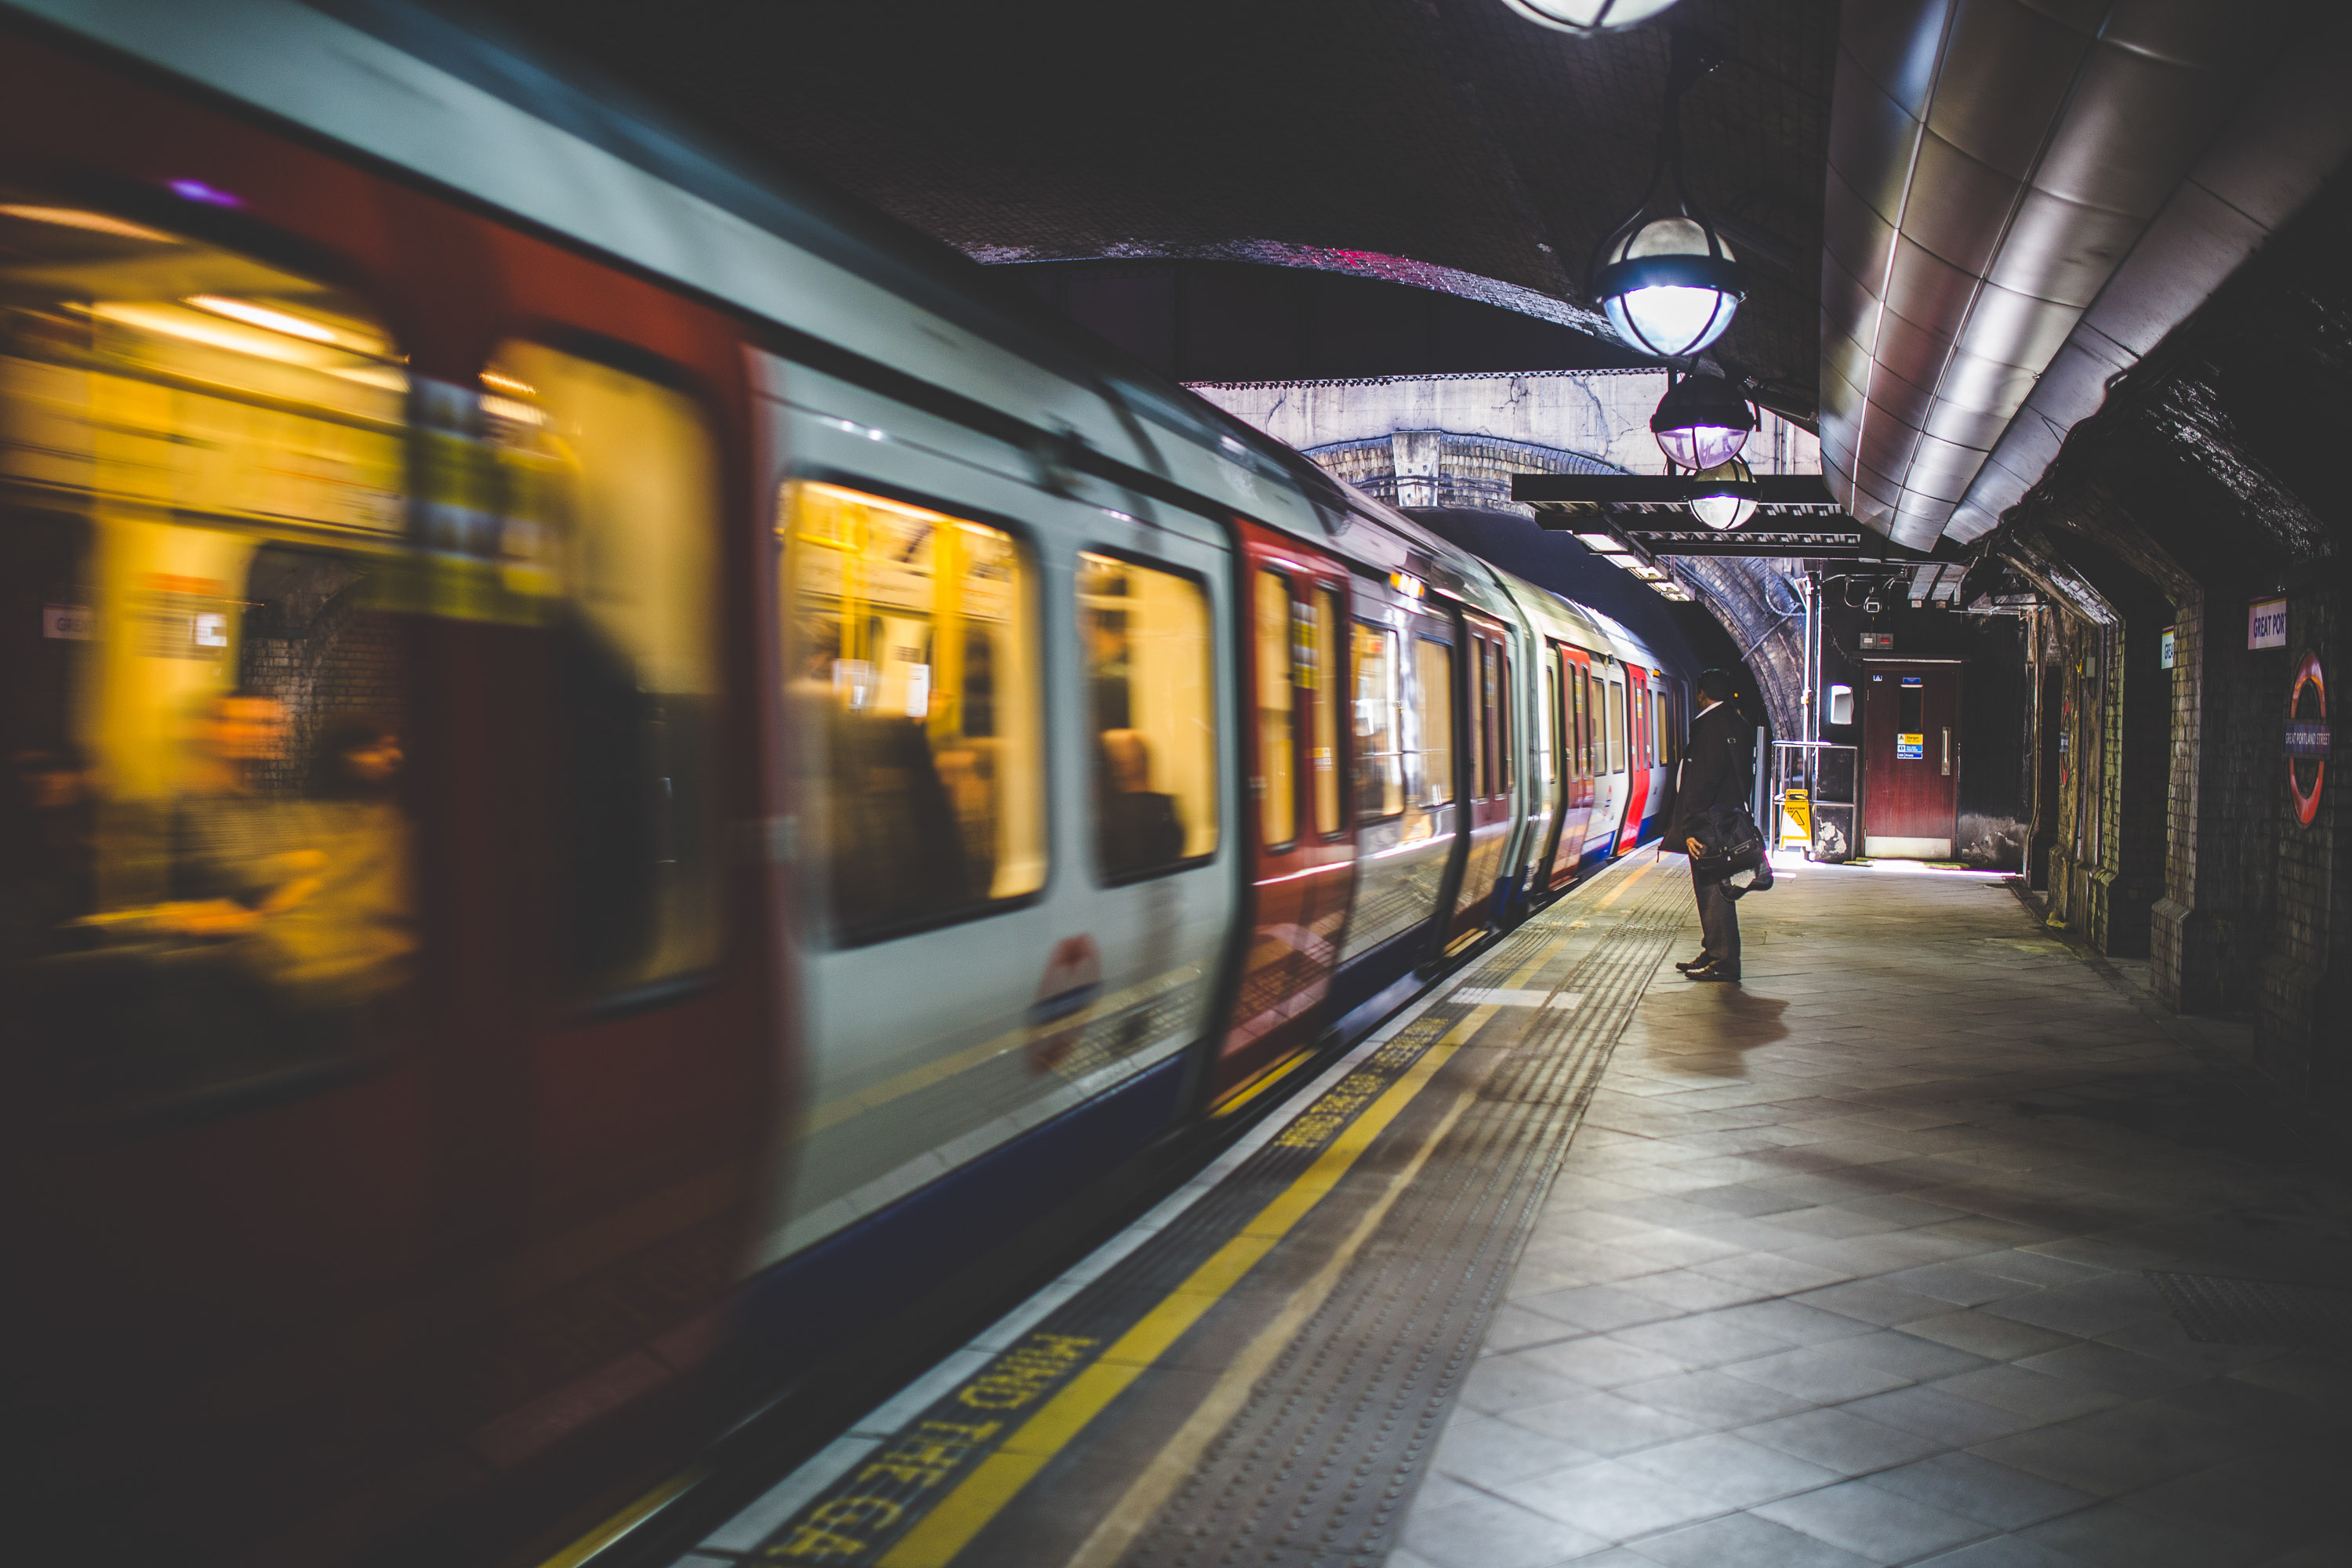
transport, public transport, metro, metropolitan area, mode of transport, train station, train, rolling stock, urban area, vehicle, metro station, night, metropolis, line, architecture, building, railway, city, track, passenger, street, electricity, railroad car, passenger car